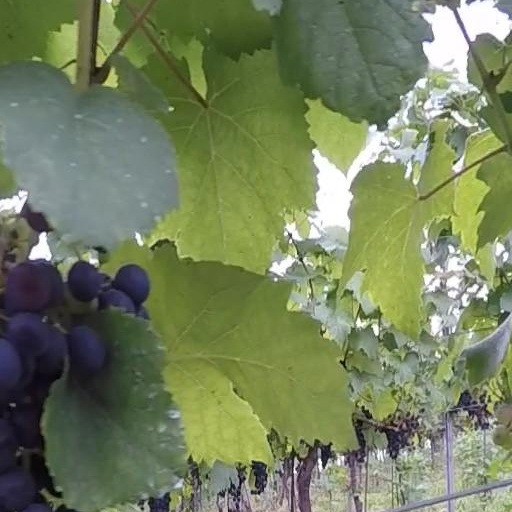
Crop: grape